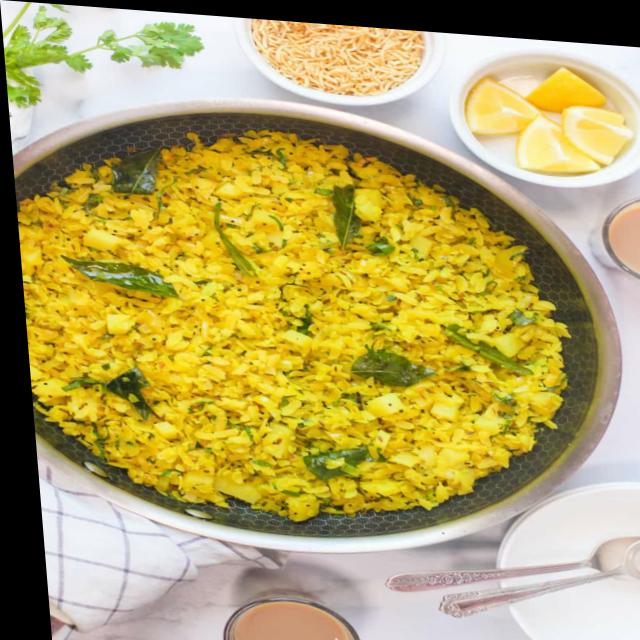
Dish: poha